Chalastra

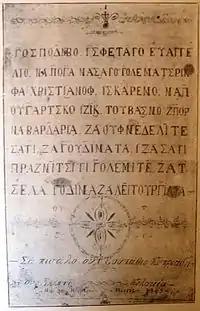
The "Kulakia Gospel", a Bible written in the native Slavic dialect of Chalastra in 1863 with the Greek alphabet. On the title page there is also inscription "written in Bulgarian language".

Chalastra (Strabo vii.; , Herod. vii. 123; , Plut. "Alex." 49; Plin. iv. 10. § 17, xxxi. 10. § 46) was known as a town of Mygdonia in ancient Macedonia, situated on the Thermaikos gulf at the mouth of the Axios river, which belonged to the Thracians and possessed a harbor. A large part of the population was absorbed in Thessaloniki when it was founded by Cassander.